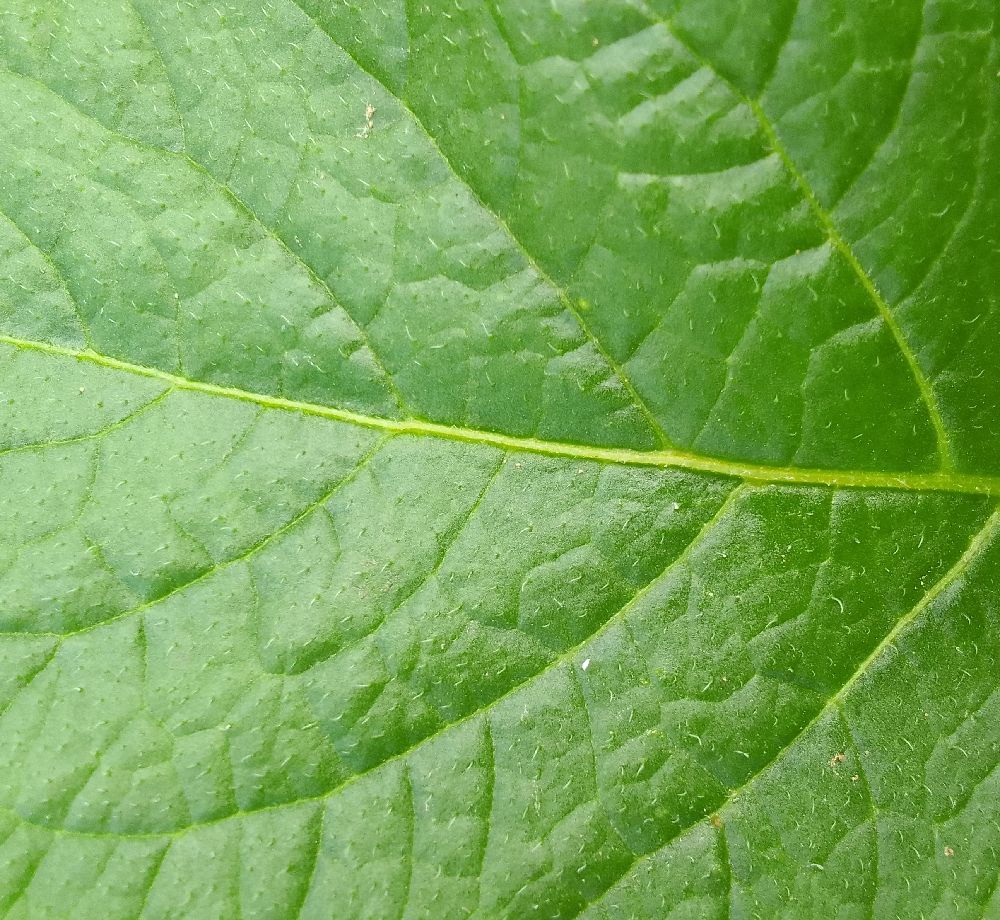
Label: Healthy